Witse

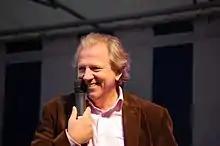
Main actor Hubert Damen

There are also Witse books. The first three were based on the last two episodes of each season, but since 2010 every six months a brand new story was published, written and invented by established Belgian (crime) writers, as Bob Van Laerhoven and Bart Van Lierde.